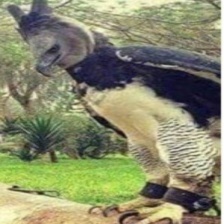
Species: HARPY EAGLE
Scientific name: HARPIA HARPYJA